Daniel McCook

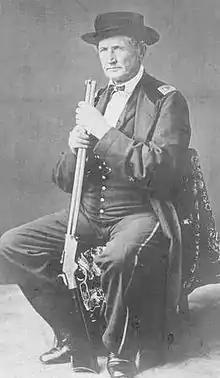
Major Daniel McCook Sr., Union Army

Daniel McCook (June 20, 1798 – July 21, 1863) was an attorney and an officer in the Union army during the American Civil War. He was one of two Ohio brothers who, along with 13 of their sons, became widely known as the “Fighting McCooks” for their contributions to the war effort.